Attempted assassination of Bob Marley

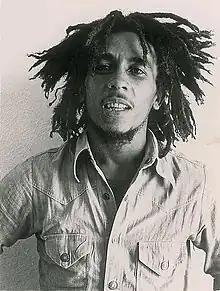
Marley in 1976

On December 3, 1976, seven armed men raided the residence of reggae musician Bob Marley in Kingston, Jamaica, two days before Marley was to stage a concert in an attempt to quell recent violence. Politicians from across the political spectrum hoped to capitalize on Marley's support. While Marley remained neutral, many viewed him as tacitly supporting the prime minister Michael Manley and his democratic socialist People's National Party (PNP). Marley and four others were shot, but all survived.